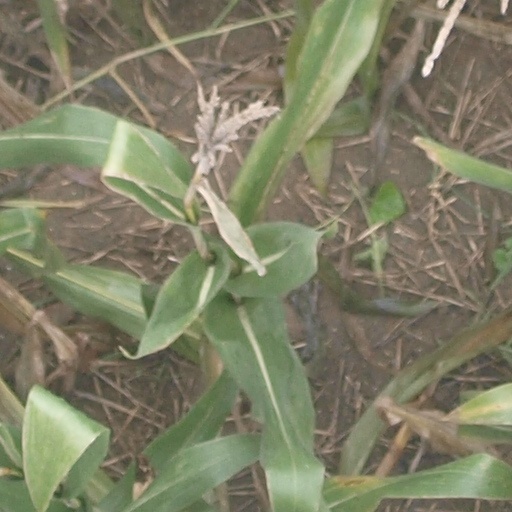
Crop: maize; corn